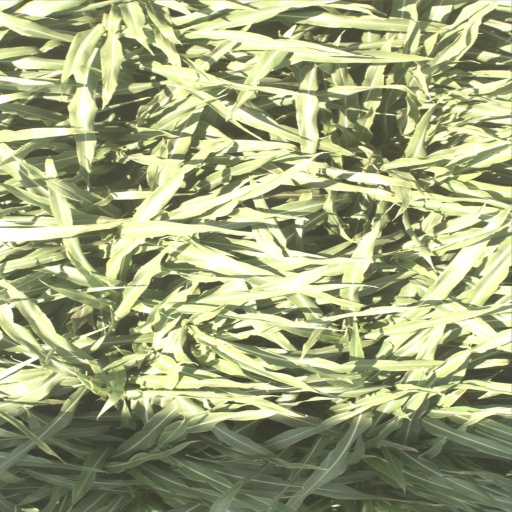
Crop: sorghum